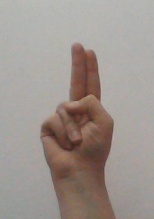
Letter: taa